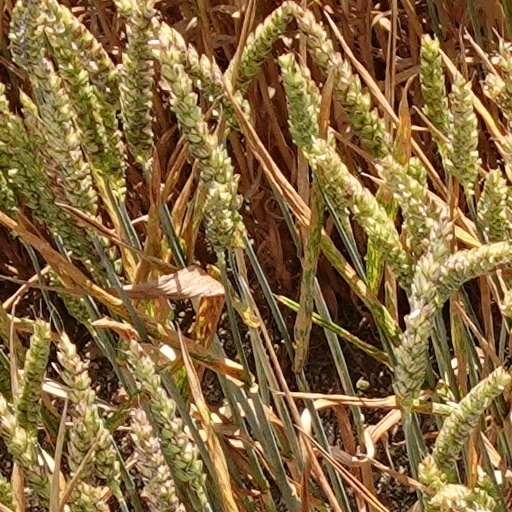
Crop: wheat